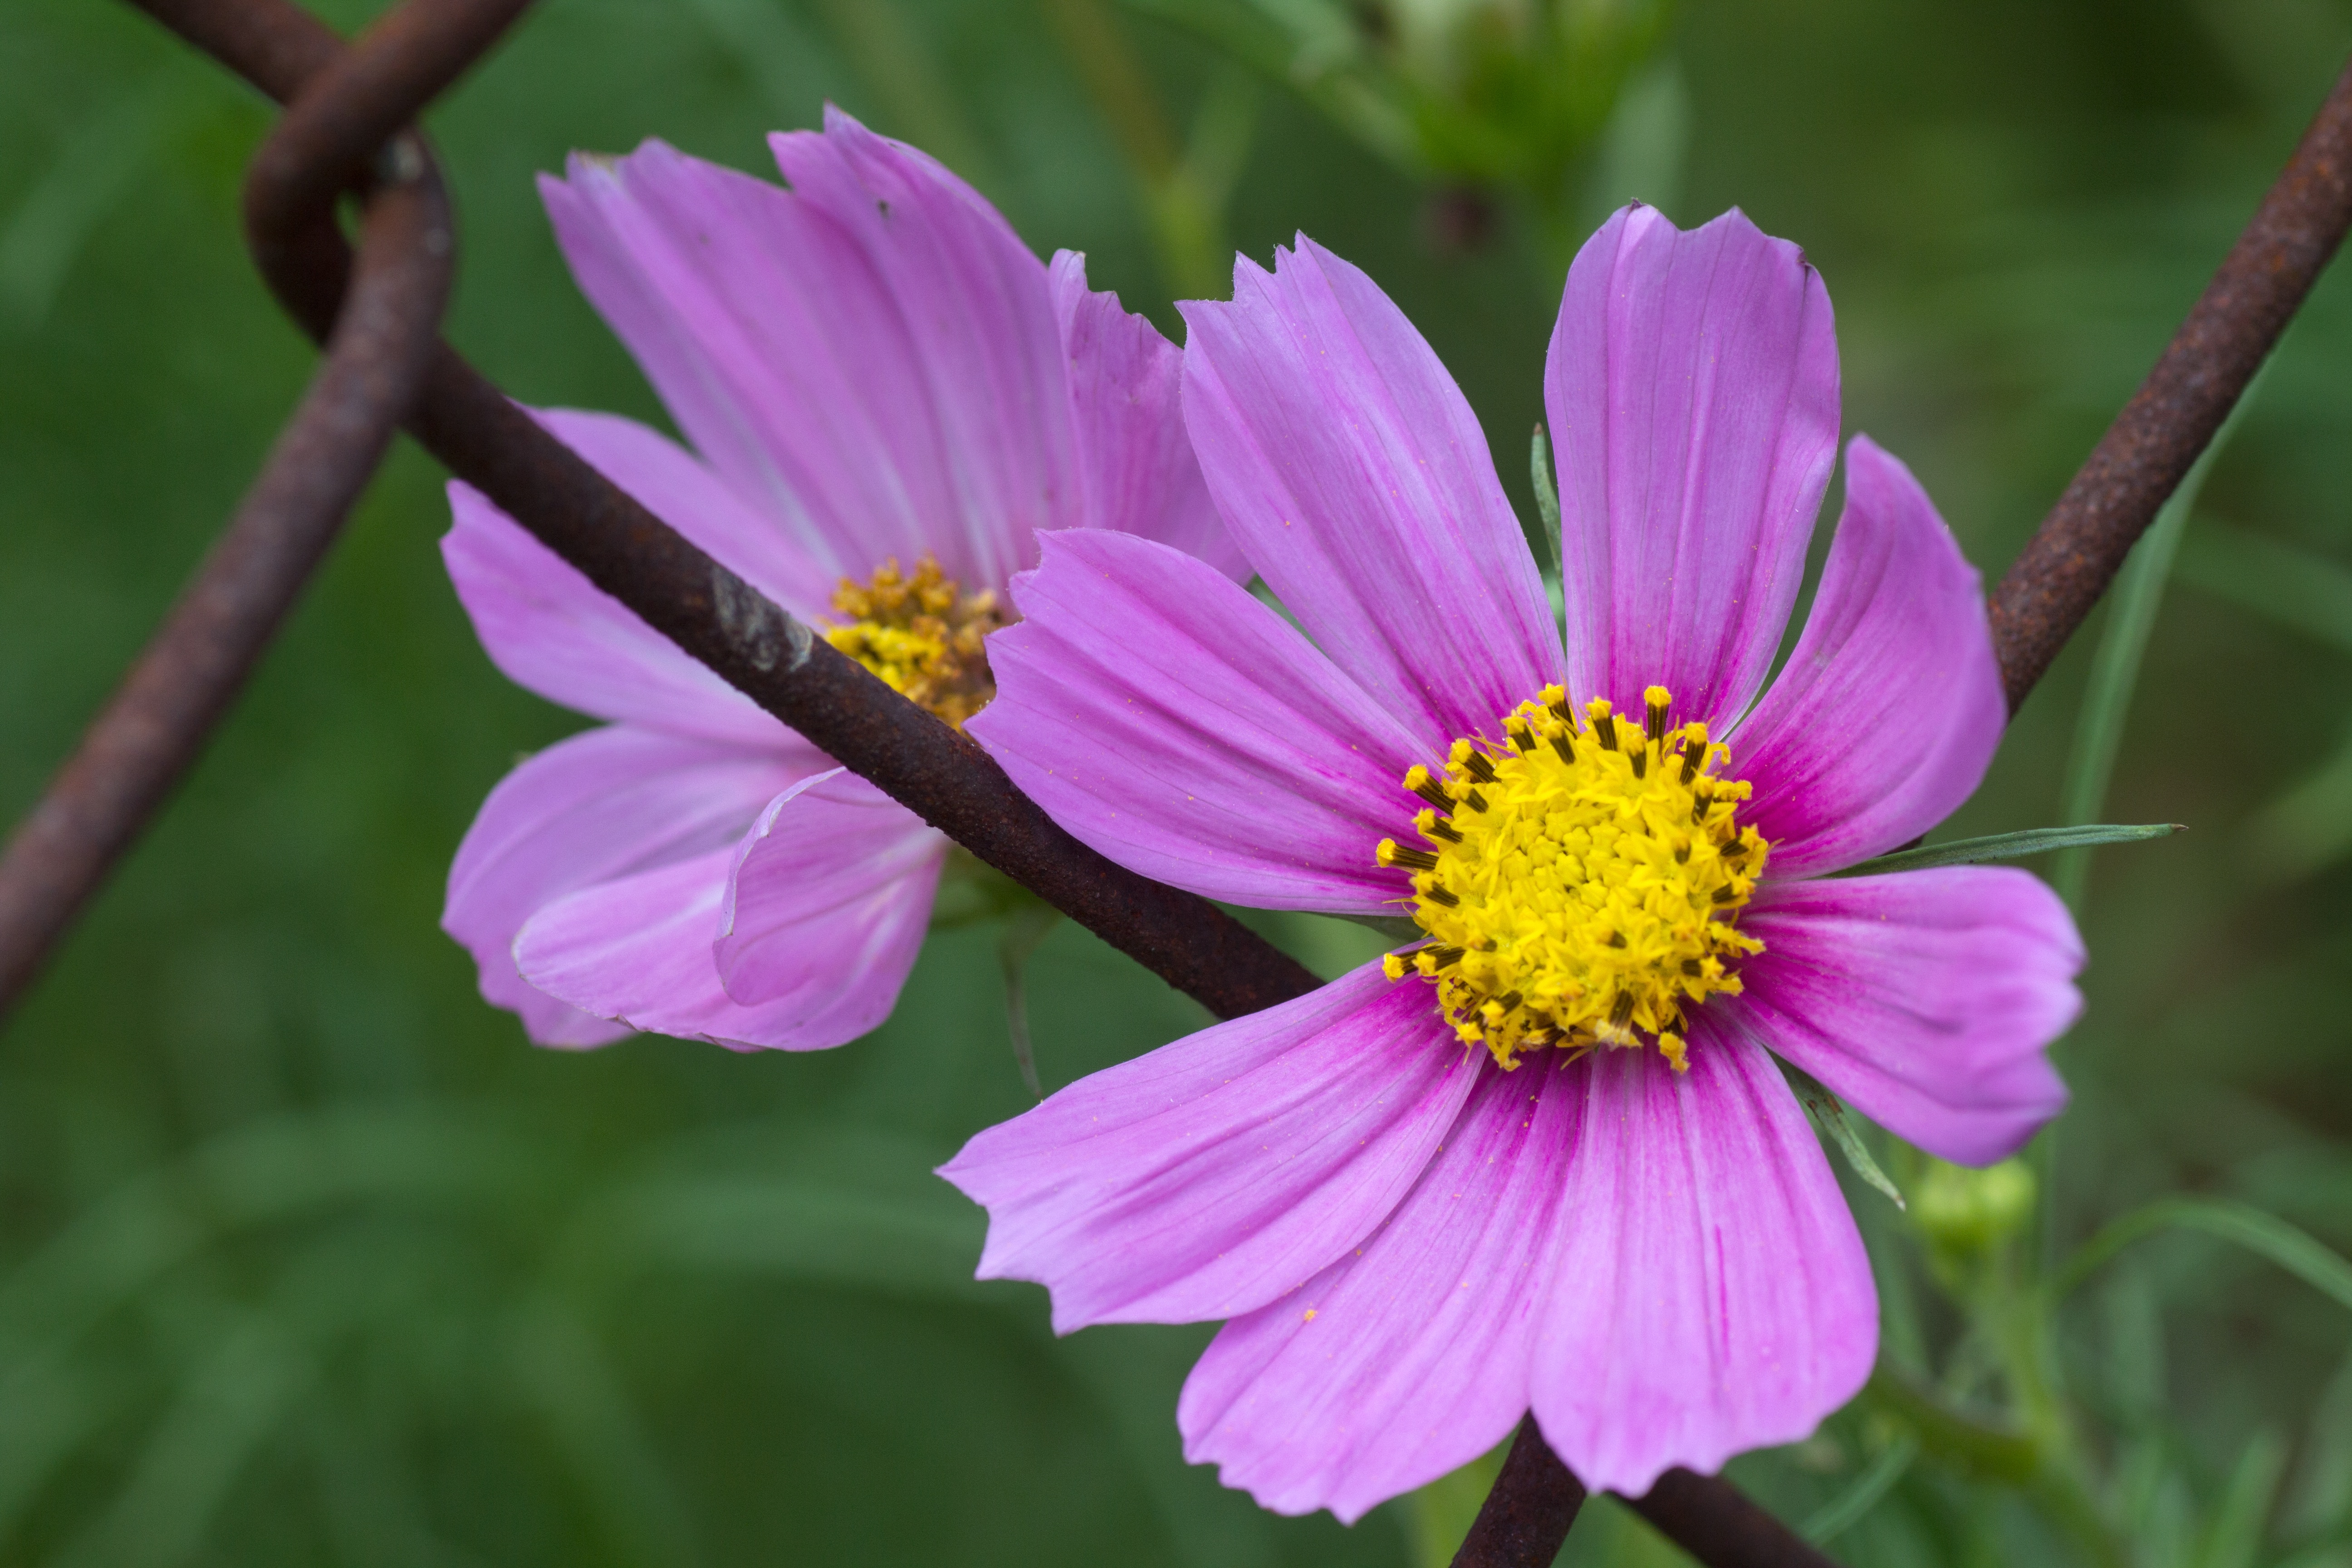
plant, cosmos, flower, petal, pink, close, flora, wildflower, flowers, violet, spring flower, macro photography, garden fence, flowering plant, daisy family, annual plant, plant stem, land plant, garden cosmos